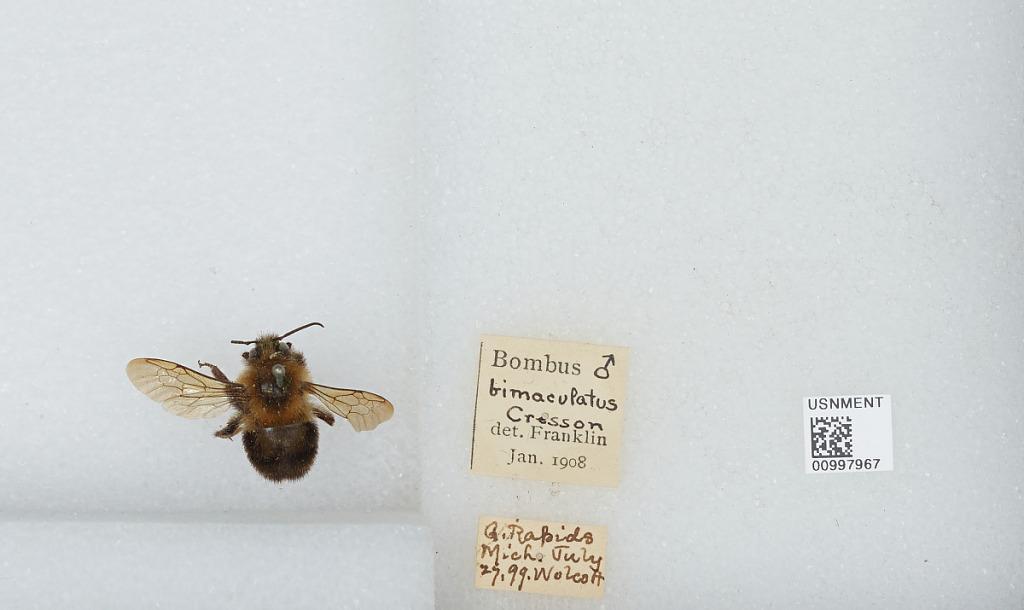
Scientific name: Bombus (Pyrobombus) bimaculatus Cresson
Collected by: G. Rabids
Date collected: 1999-7-27
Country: United States
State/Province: Michigan
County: Macomb
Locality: Wolcott
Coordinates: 42.7689, -82.9269
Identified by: Franklin